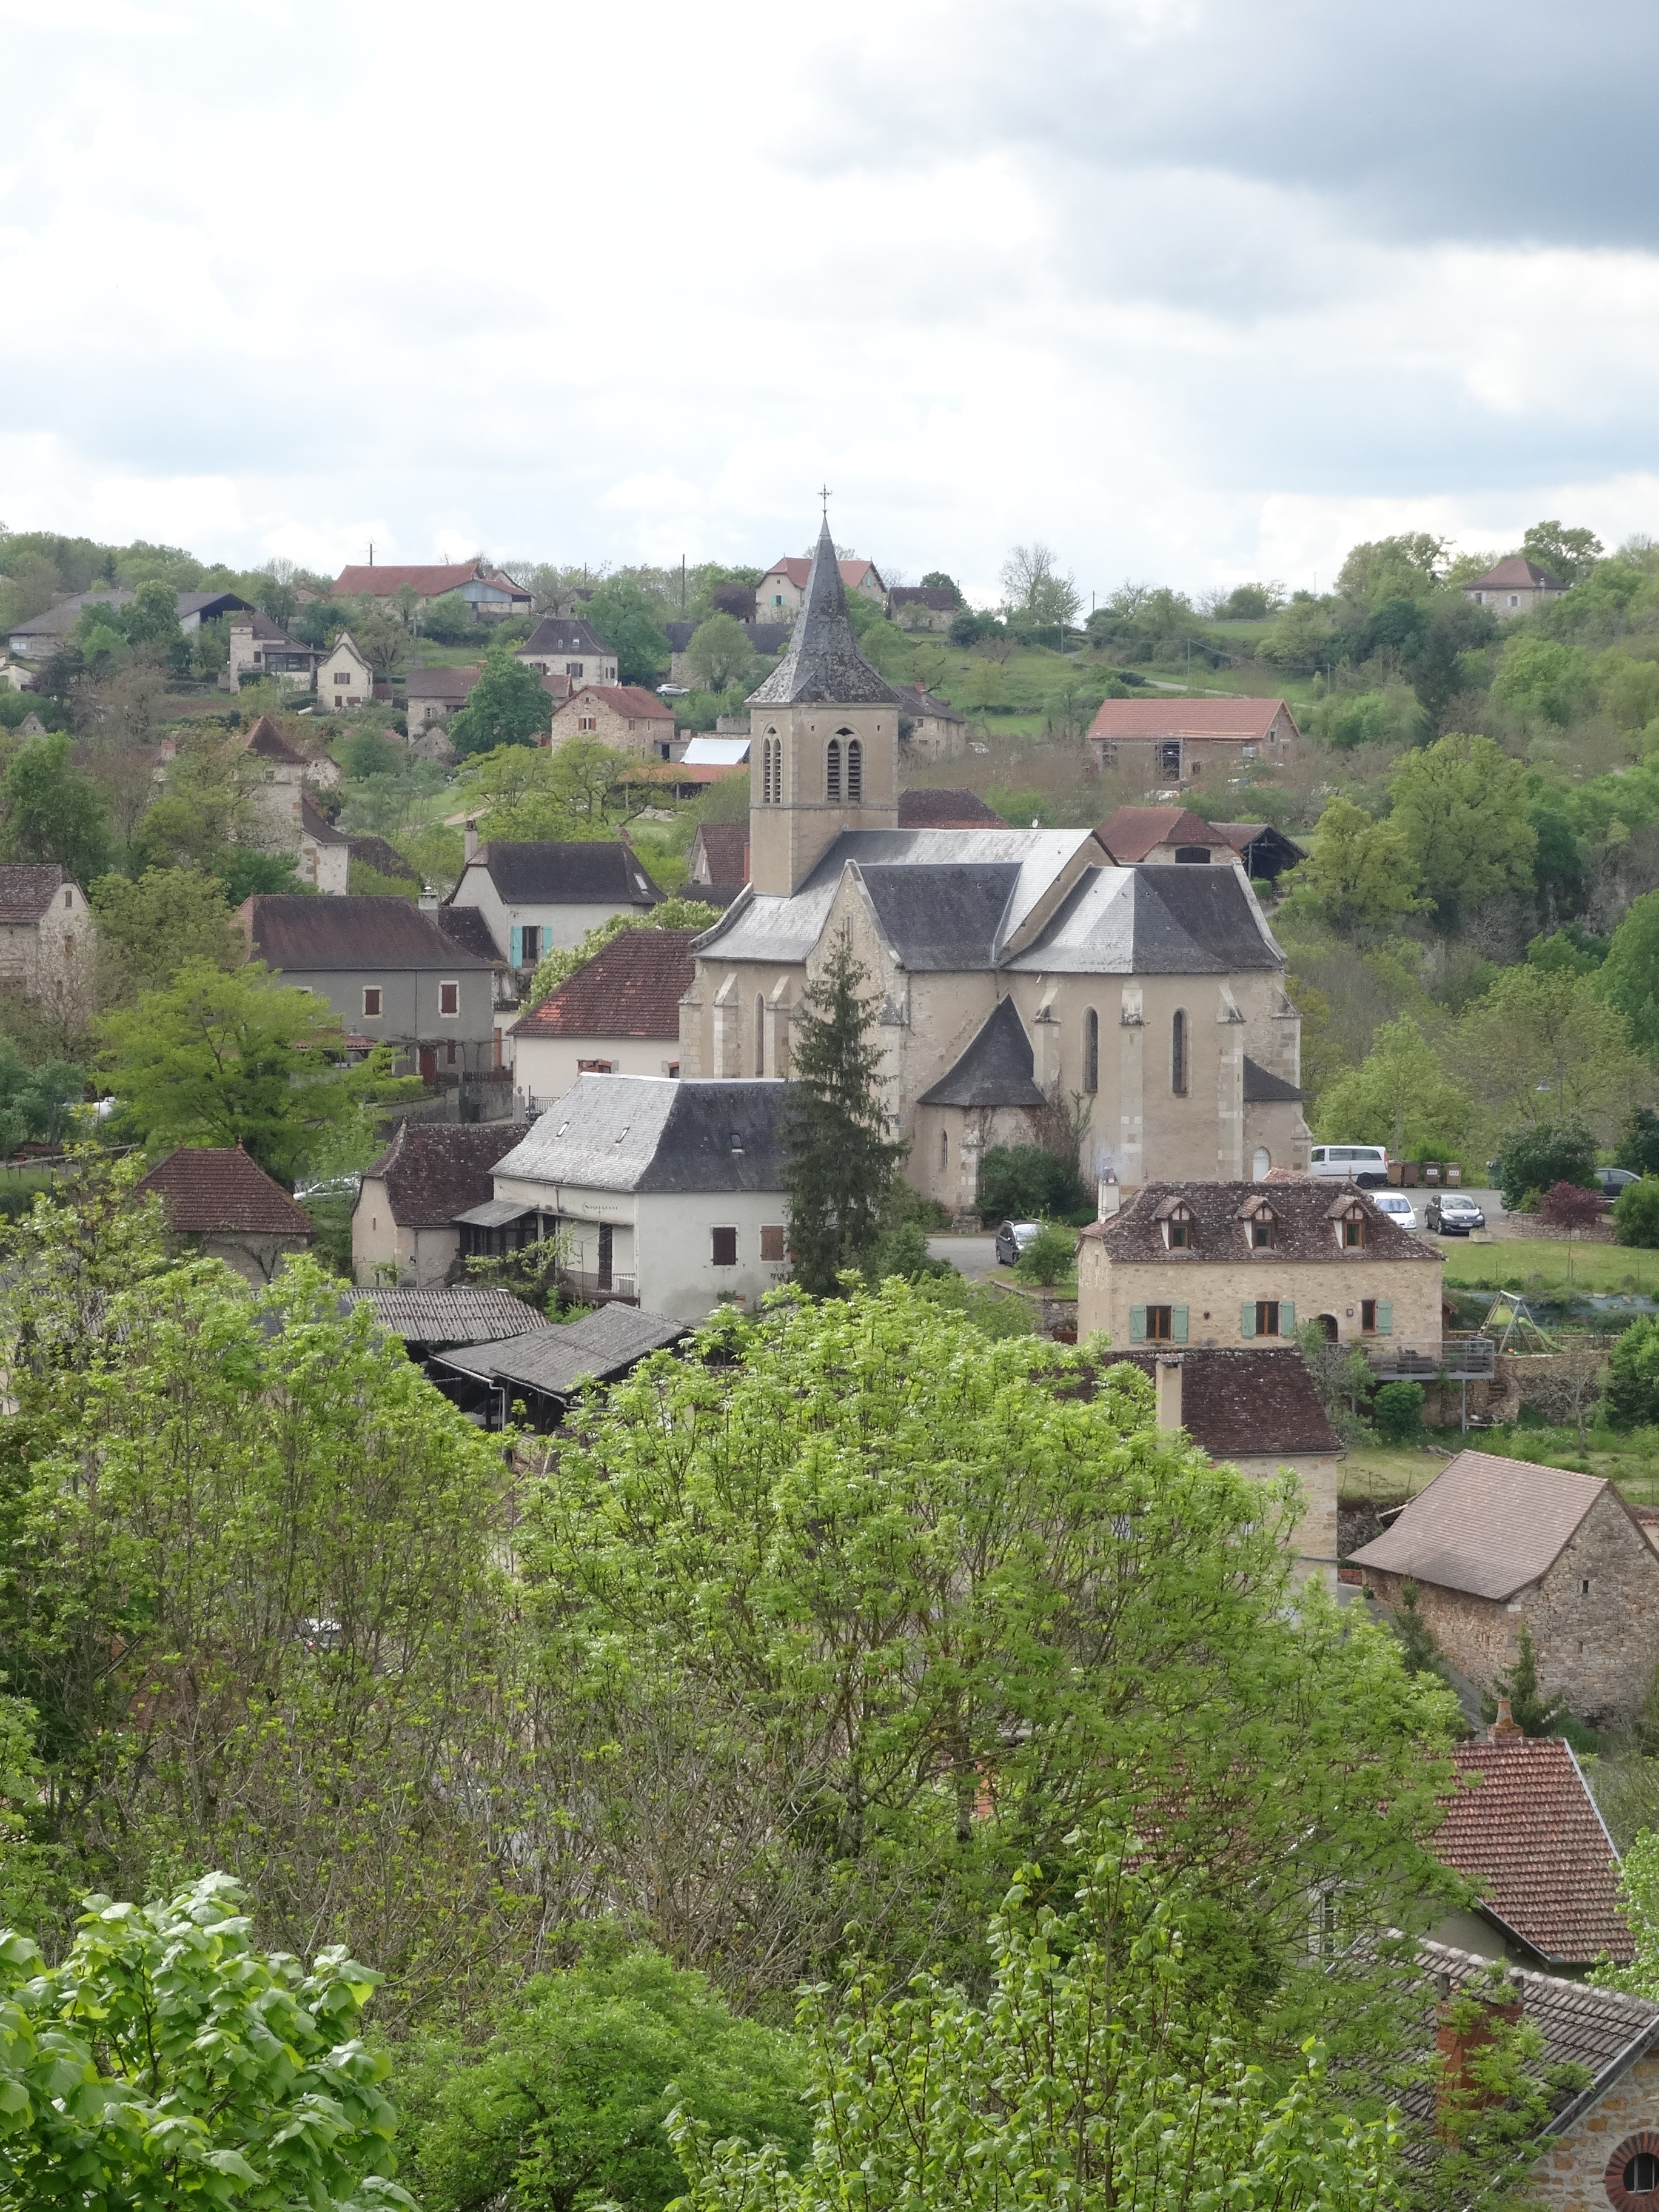
landscape, grass, outdoor, architecture, farm, house, hill, town, building, chateau, old, summer, travel, village, france, rural, tower, castle, ancient, church, place of worship, medieval, french, ruins, monastery, estate, rural area, human settlement